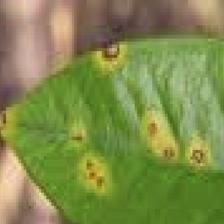
Label: canker_disease